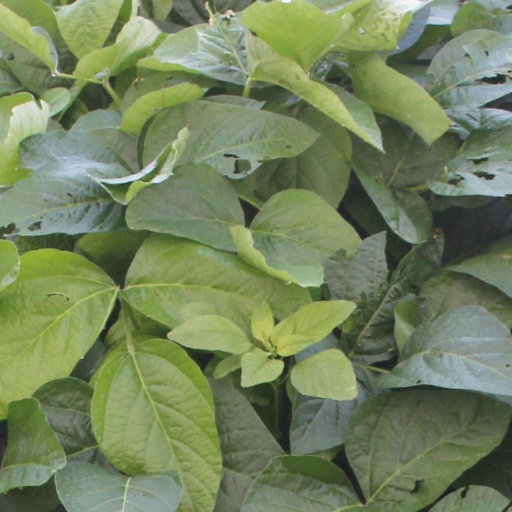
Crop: soybean